Pixel Gun 3D

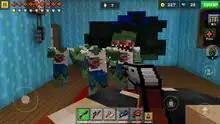
A gameplay screenshot of Pixel Gun 3D. The player is fighting a horde of zombies with a shotgun.

"Pixel Gun 3D" is a first-person shooter game with a pixelated art style reminiscent of "Minecraft". Players are able to select up to six weapons, ranging from traditional guns such as sniper rifles to flamethrowers and spellbooks. Additional equipment, such as gadgets that serve a specific purpose (like grenades or a jetpack), pets that fight alongside the player, or armor with unique abilities (such as allowing double jumping) can be utilized by the player in battle as well. Players can also create their own assets in the game, such as skins, as well as join clans with other players.